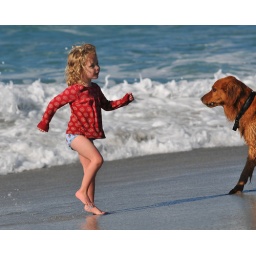
This little girl was having so much fun playing with the dog and in the water.